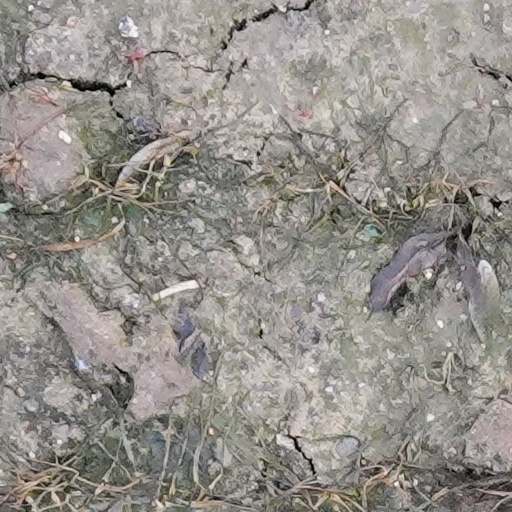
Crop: wheat